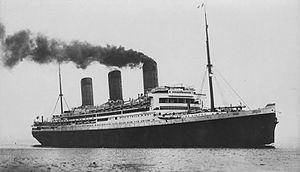
Le Majestic est un paquebot britannique de la White Star Line mis en service en 1922. Sa construction est plus ancienne puisqu'il est mis en chantier en Allemagne en 1913 pour le compte de la Hamburg America Line sous le nom de Bismarck, après ses sister-ships, l'Imperator et le Vaterland. Lancé en juin 1914, il n'est pas achevé lorsque débute la Première Guerre mondiale, et sa construction cesse jusqu'à la fin du conflit. Il est alors cédé au Royaume-Uni en 1919, comme dommage de guerre, et est récupéré par la White Star Line avant d'être achevé.